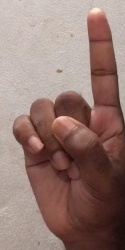
ASL sign: 1